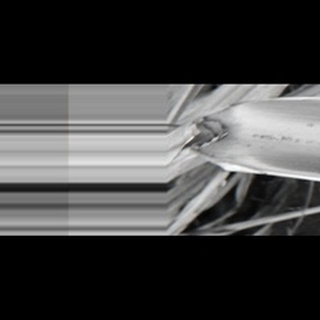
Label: sugarcane_red_rot